Kip Gamblin

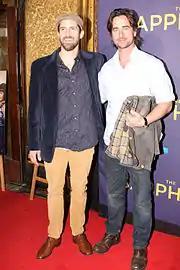
Kip Gamblin ("right") appearing at the premiere of "The Sapphires".

Gamblin trained as a ballet dancer at The McDonald College of Performing Arts, Sydney and completed his training at the Australian Ballet School, Melbourne. He performed with the Australian Ballet, the West Australian Ballet and the Sydney Dance Company between 1994 and 2002, and had leading roles in Paquita and Le Corsaire among many other ballet productions. In 2000 he was chosen to perform as the sole male dancer presenting Barbra Streisand on stage for her Australian tour of "Timeless".